1905 Australia rugby union tour of New Zealand

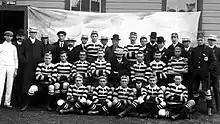
Australia touring squad

The 1905 Australia tour of New Zealand was a collection of rugby union games undertaken by the Australia side against invitational and national teams of New Zealand. It was the first "Wallaby" overseas tour.